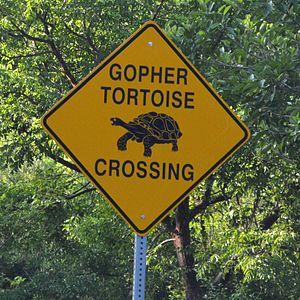
Gopherus polyphemus est une espèce de tortues de la famille des Testudinidae. En français elle est appelée Gophère polyphème ou Tortue gaufrée